Public Forces (Brazil)

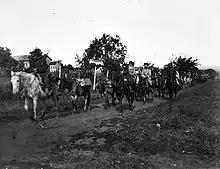
Rio Grande do Sul cavalry passing through Itararé in 1932

The Military Brigade of Rio Grande do Sul had a martial focus since the beginning of the Republic and did little police activity. It was well armed, although without an artillery corps, and had more military experience than the FPSP. Rio Grande do Sul had a militarized culture and a strong army presence. An Instructor Mission of the National Army, active from 1909, kept the Brigade up-to-date along federal lines. Its strength varied from 1,500 to 3,200 men in the First Republic. In 1895, an enemy of president Júlio de Castilhos calculated that he could mobilize from seven to eight thousand men through provisional bodies and municipal guards.